Matt Ryan (rower)

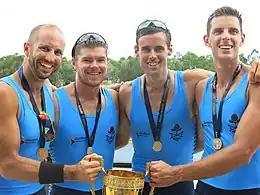
James Chapman, Sam Loch, Ryan & Fergus Pragnell with the Kings Cup in 2013 - the 6th time each oarsman won the event.

In 2009, Ryan was again part of the Australian coxless four who won the silver medal behind Great Britain in Poznan. The following year he moved into the VIII which won Bronze at Lake Karapiro, New Zealand. At the 2011 World Rowing Championships in Bled, Slovenia, Ryan placed fourth as a member of the Men's VIII which qualified the boat for the London Olympic Games.